Maay Maay

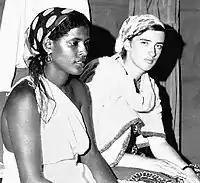

Maay Maay exhibits significant amounts of epenthesis, inserting central or high-central vowels to break up consonant clusters. Vowel length is contrastive; minimal pairs such as and are attested.